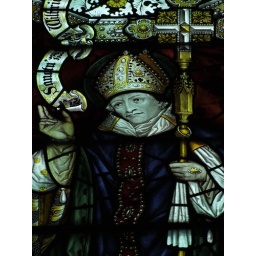
Stained glass window in Hexham Abbey